Hungarian nobility

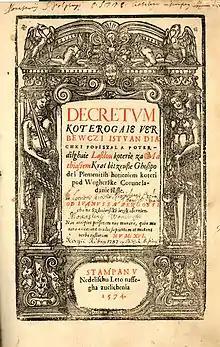
The Croatian version of the "Tripartitum" by István Werbőczy (published in 1574)

Royal power quickly declined after Louis I died in 1382. His son-in-law, Sigismund of Luxembourg, entered into a formal league with the aristocrats who had elected him king in early 1387. Initially, when his position was weak, he gave away more than half of the 150 royal castles to his supporters, although this abated when he strengthened his authority in the early 15th century. His favorites were foreigners, but old Hungarian families also took advantage of his magnanimity. The wealthiest noblemen, known as magnates, built comfortable castles in the countryside which became important centers of social life. These fortified manor houses always contained a hall for representative purposes and a private chapel. Sigismund regularly invited the magnates to the royal council, even if they did not hold higher offices. He founded a new chivalric order, the Order of the Dragon, in 1408 to reward his most loyal supporters.